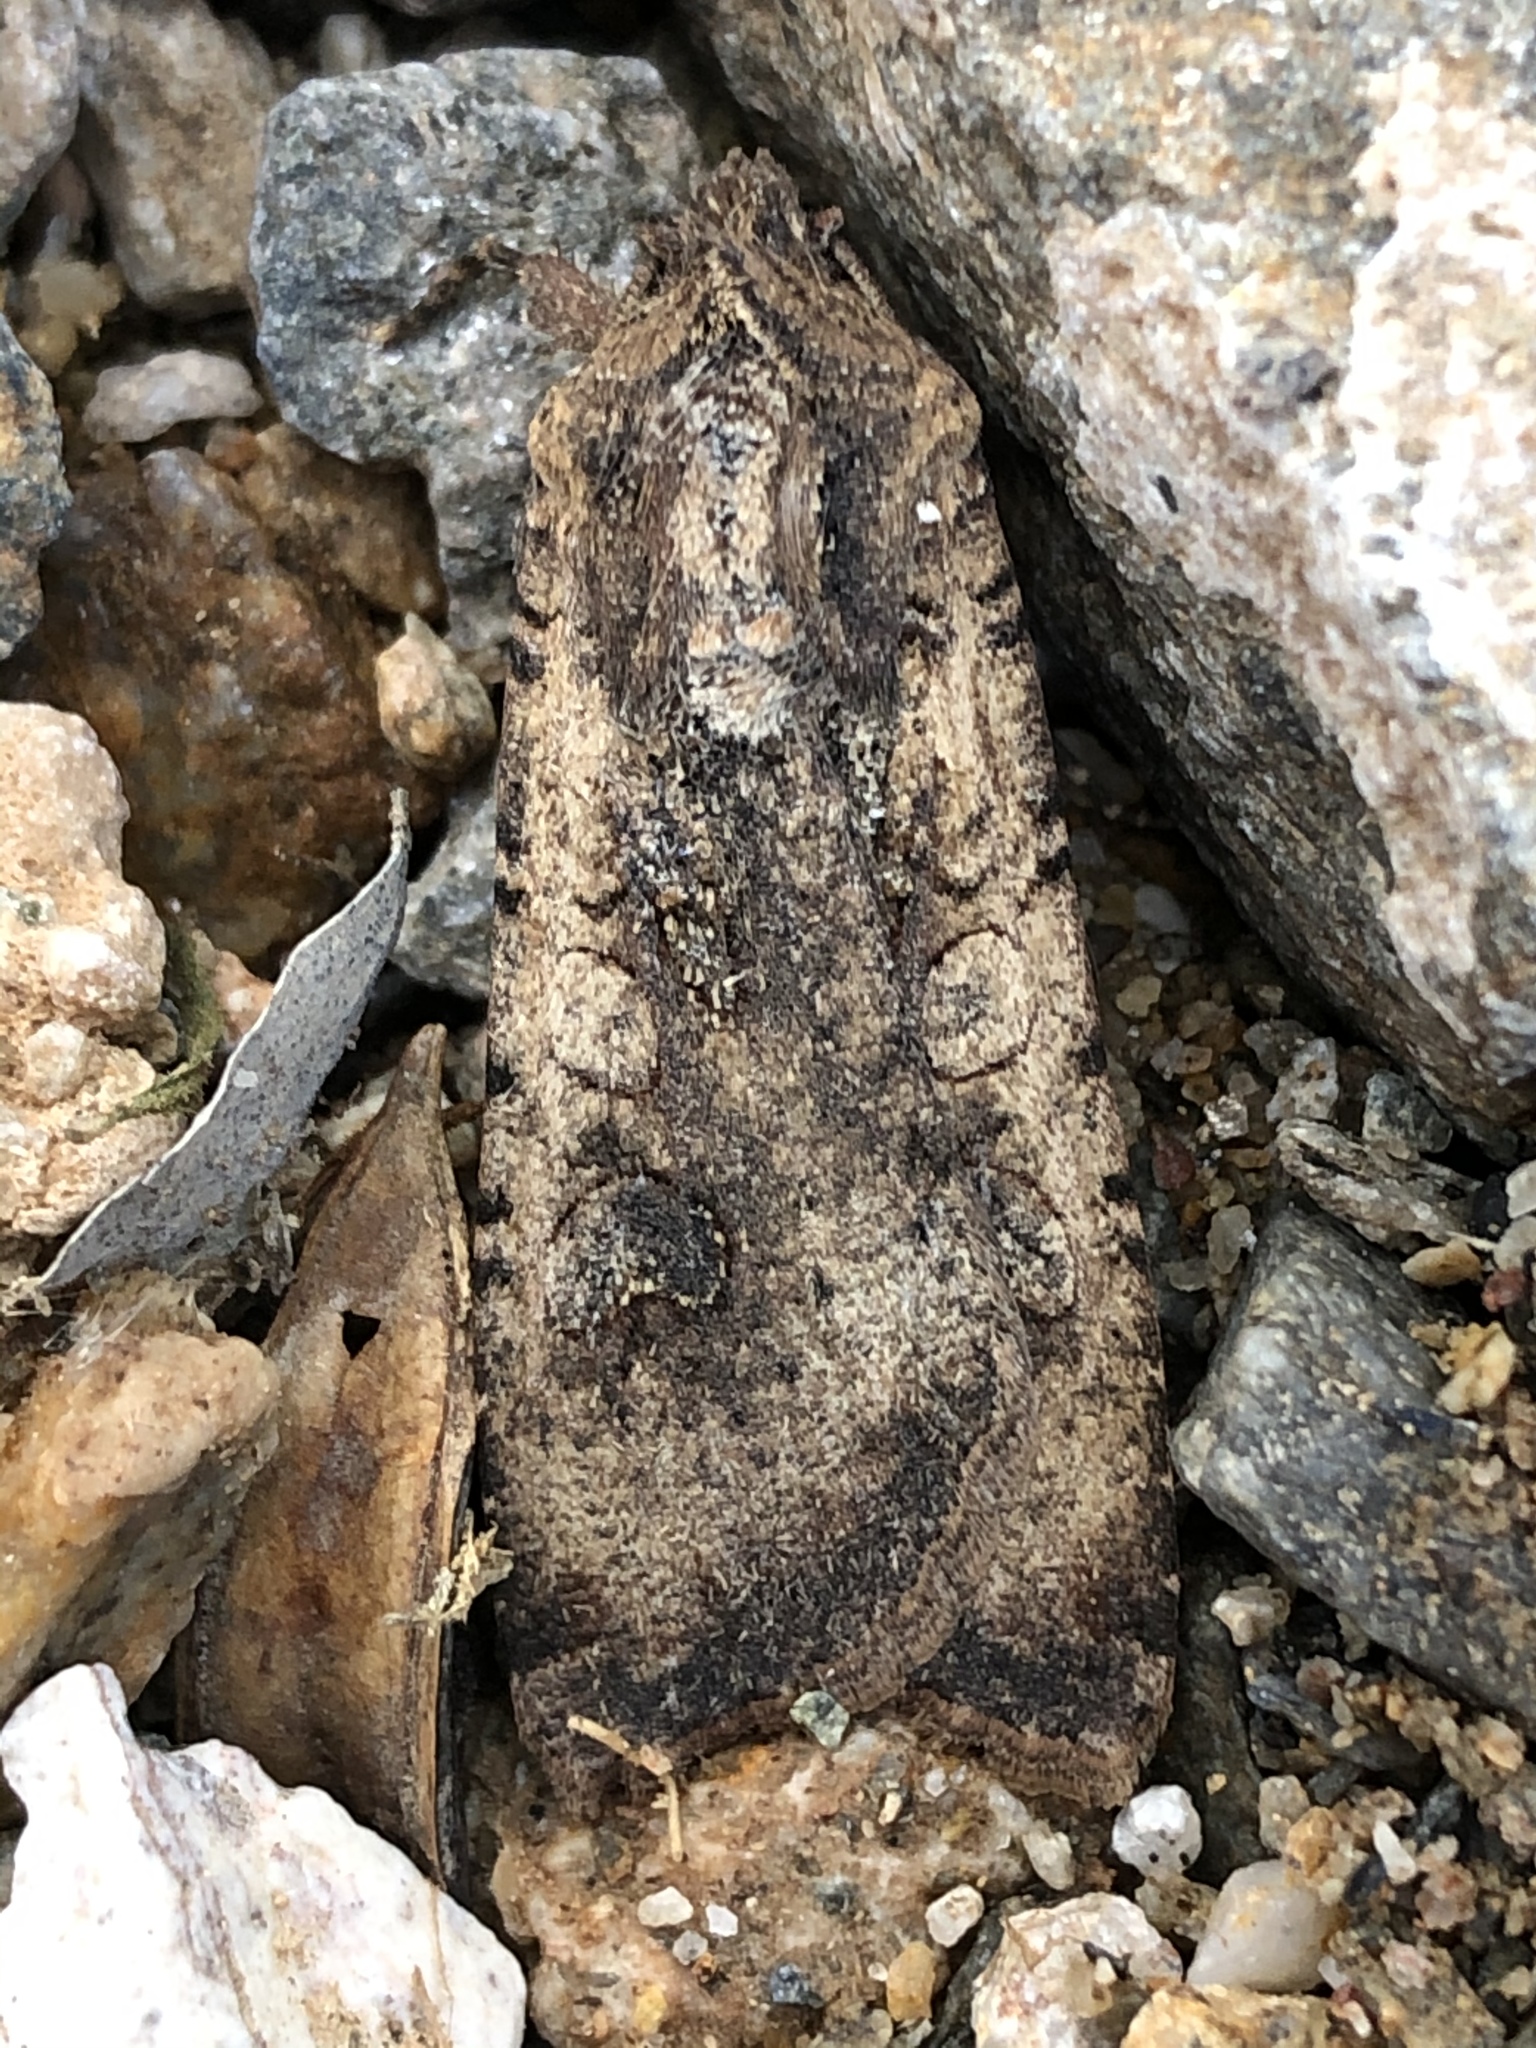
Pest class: cutworms